North Head Light

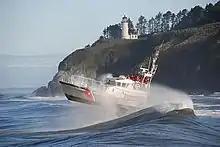
US Coast Guard training in a motor lifeboat off Cape Disappointment, November 2009

The North Head Light was constructed in 1897 after mariners complained that the Cape Disappointment Lighthouse, installed in 1856, was obscured to ships approaching from the north by the headland extending southwest from the light. The new lighthouse was designed by Carl Leick, with a tower set on a cliff directly facing the ocean and clearly visible to ships traveling from the north. Other buildings included two oil houses east of the lighthouse, a keeper's residence, duplex housing for two assistant keepers, a barn, and outbuildings, all of which remain on site.